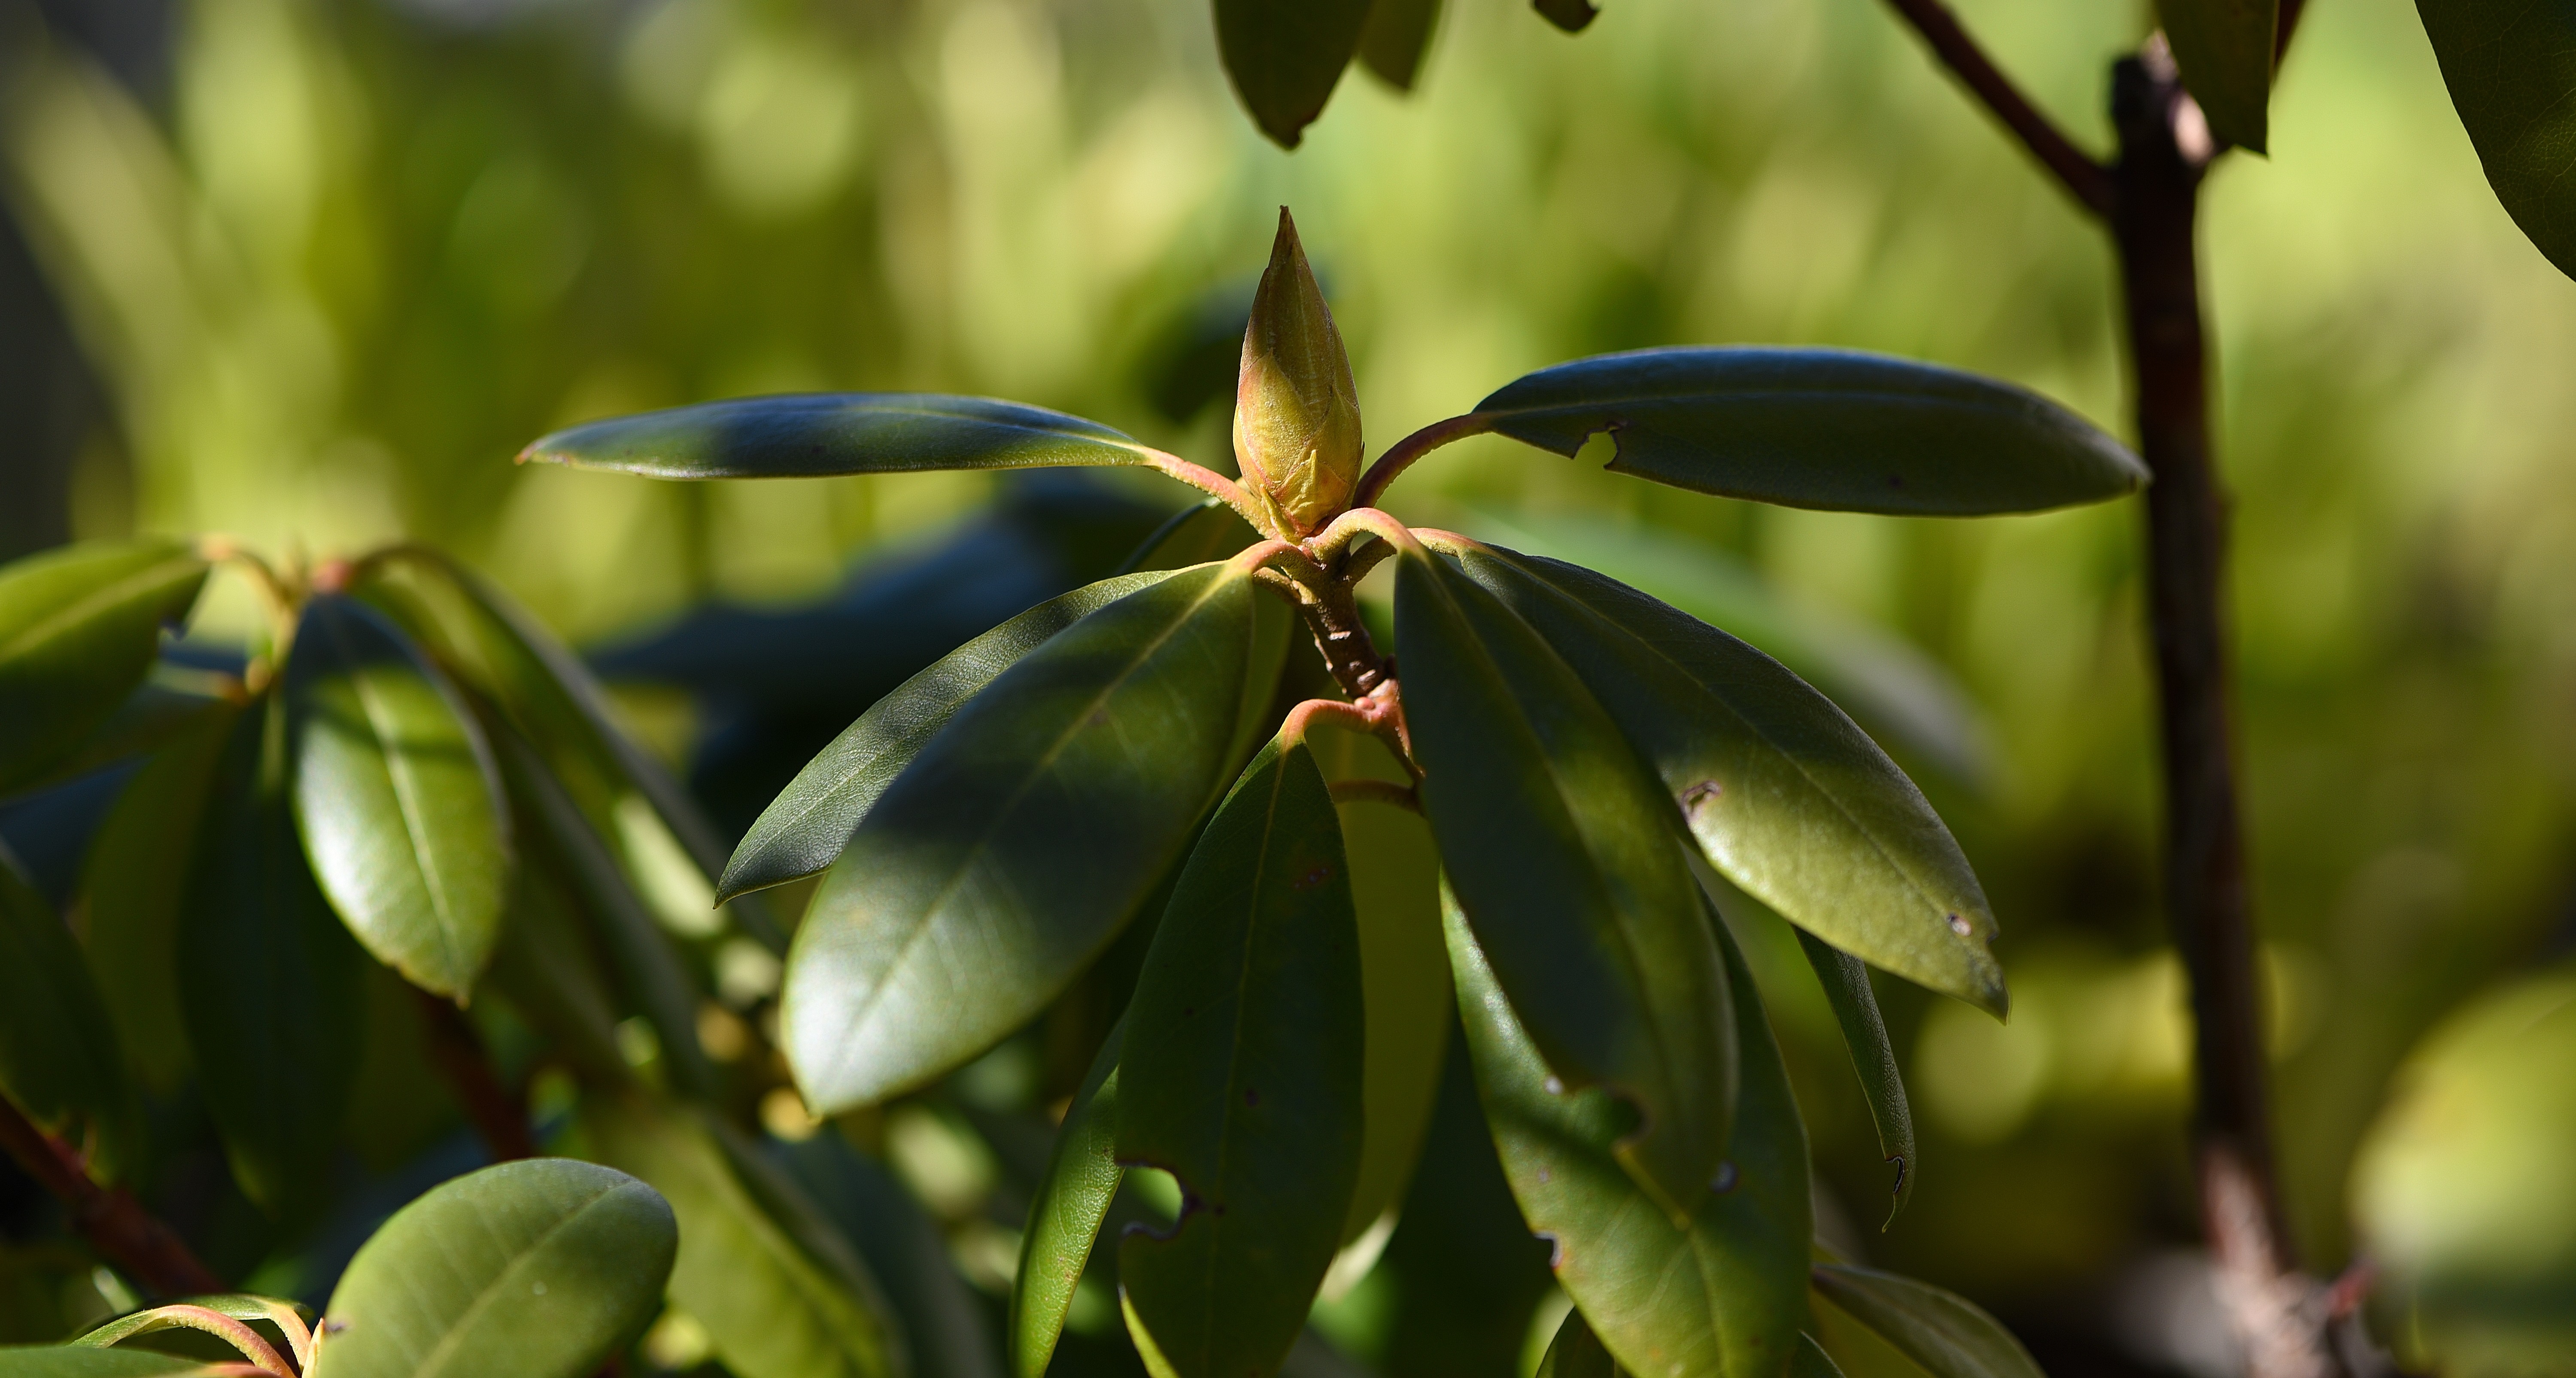
tree, nature, branch, blossom, plant, sunlight, leaf, flower, spring, green, produce, botany, close, flora, close up, shrub, rhododendron, macro photography, flowering plant, plant stem, woody plant, land plant